Hitler Diaries

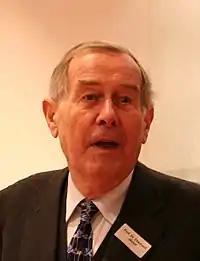
Eberhard Jäckel, the historian who initially thought that Hitler's poems and the diaries were genuine, but changed his mind

"The Sunday Times" is a British national broadsheet newspaper, the Sunday sister paper of "The Times". In 1968, under the ownership of Lord Thomson, "The Sunday Times" had been involved in a deal to purchase the Mussolini diaries for an agreed final purchase price of £250,000, although they had only paid out an initial amount of £60,000. These turned out to be forgeries undertaken by an Italian mother and daughter, Amalia and Rosa Panvini. In 1981 Rupert Murdoch, who owned several other papers in Australia, New Zealand and the UK, purchased Times Newspapers Ltd, which owned both "The Times" and its Sunday sister. Murdoch appointed Frank Giles to be the editor of "The Sunday Times". The historian Hugh Trevor-Roper became an independent national director of "The Times" in 1974. Trevor-Roper—who was created Baron Dacre of Glanton in 1979—was a specialist on Nazi Germany, who had worked for the British Intelligence Services during and after the Second World War. At the war's end he had undertaken an official investigation of Hitler's death, interviewing eyewitnesses to the Führer's last movements. In addition to the official report he filed, Trevor-Roper also published "The Last Days of Hitler" (1947) on the subject. He subsequently wrote about the Nazis in "Hitler's War Directives" (1964) and "Hitler's Place in History" (1965).